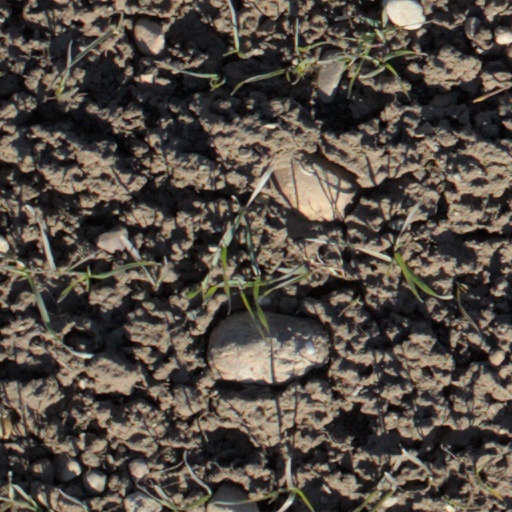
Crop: wheat